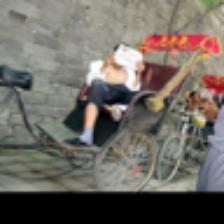
Label: NonHuman